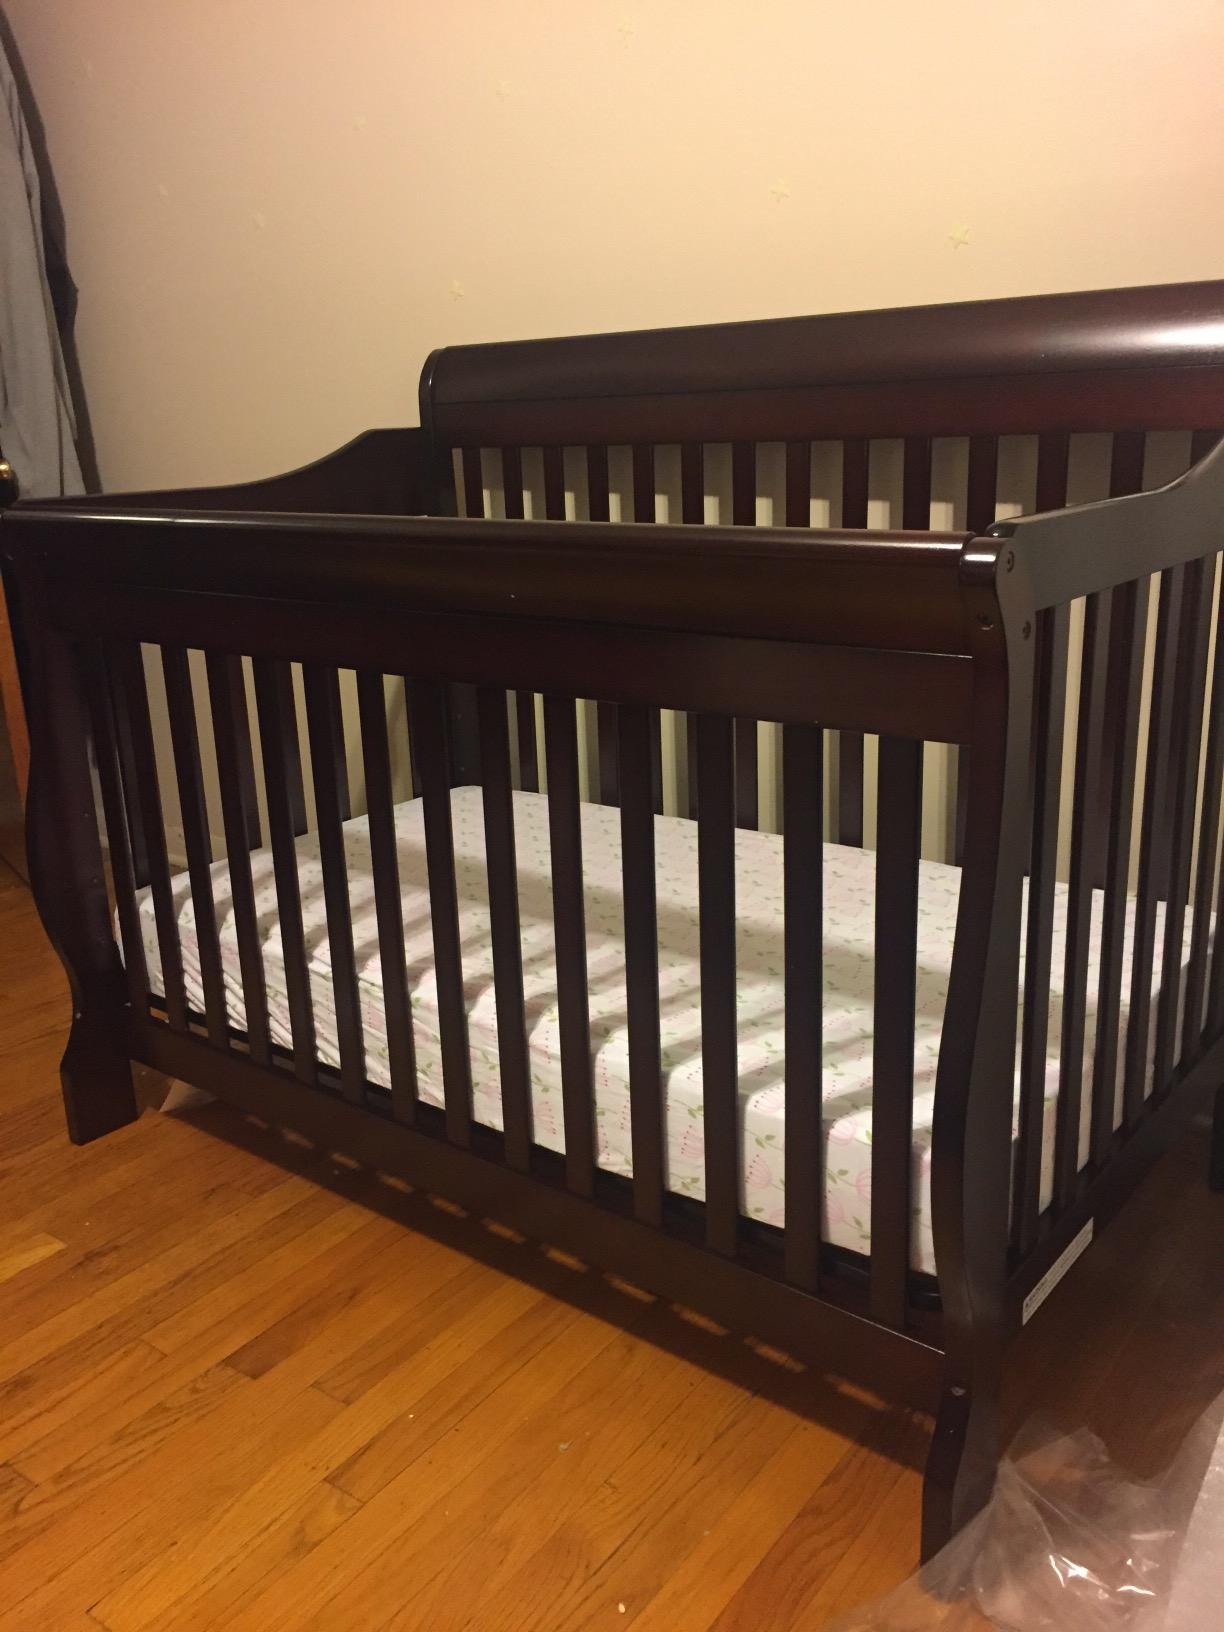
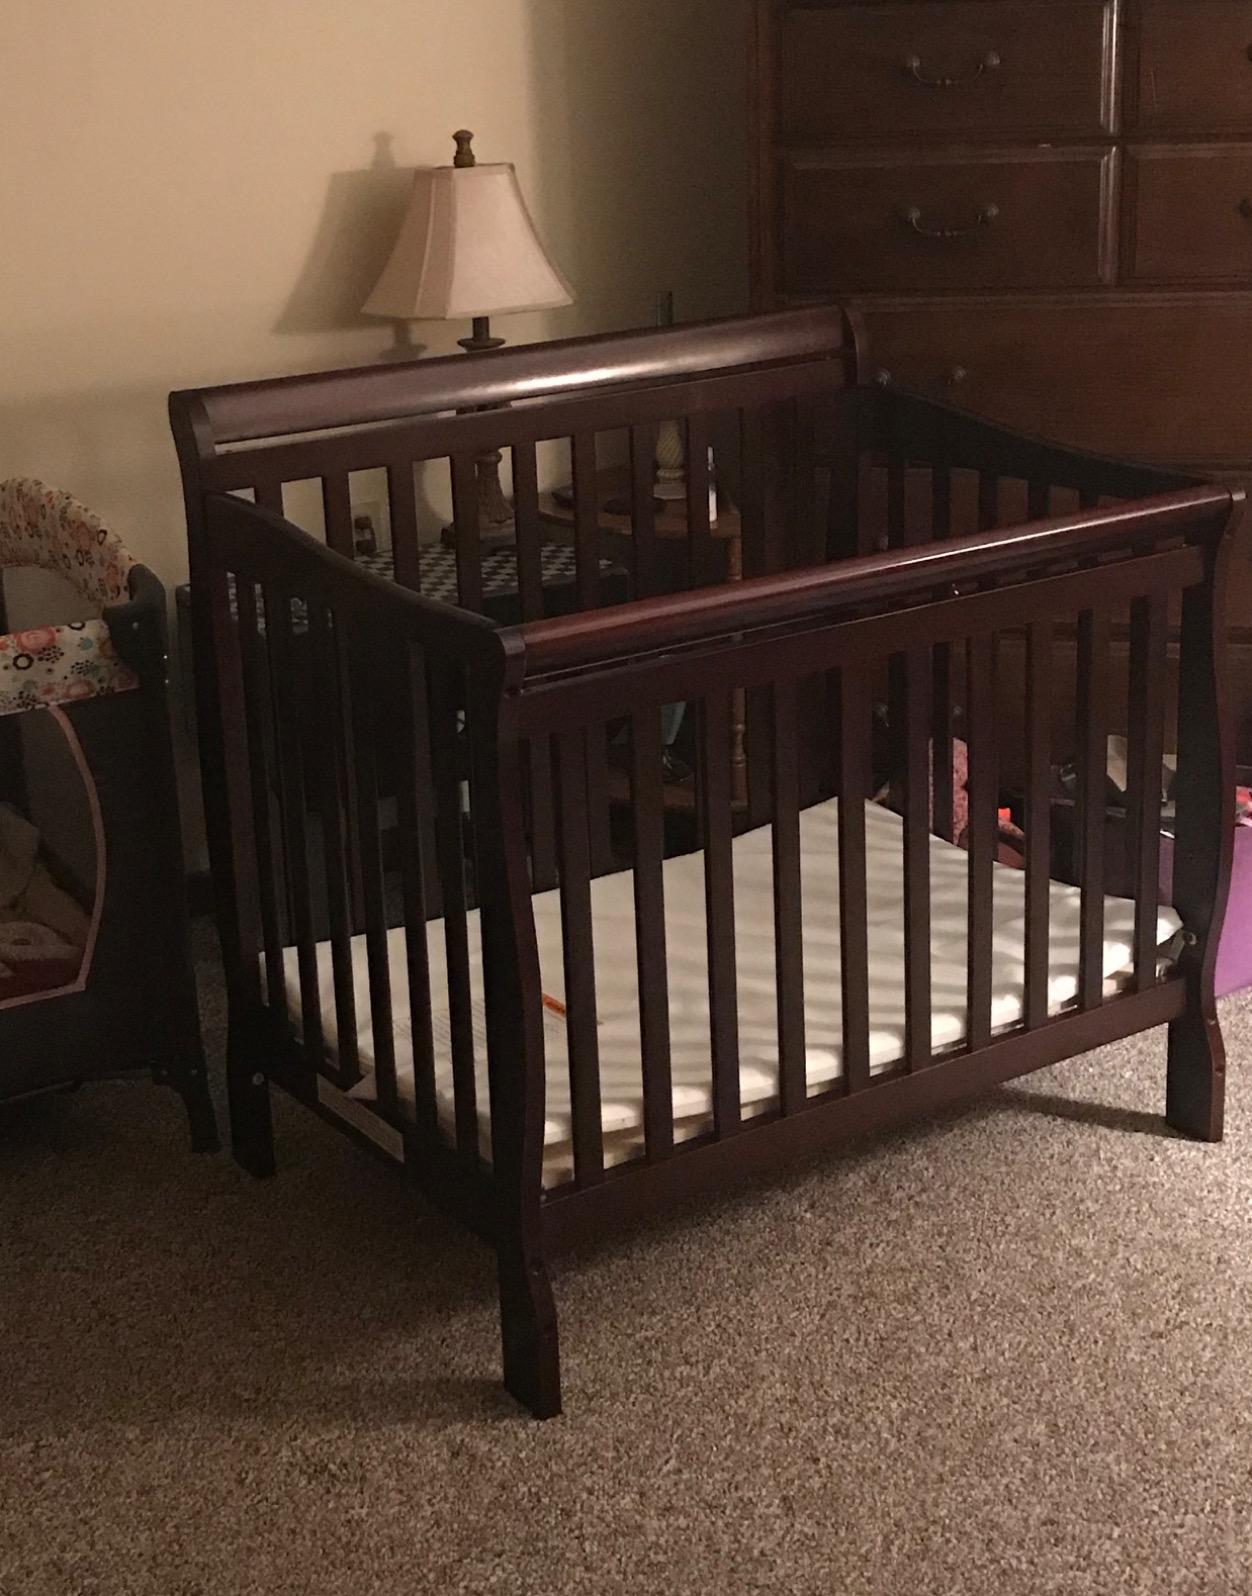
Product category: products_crib
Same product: yes